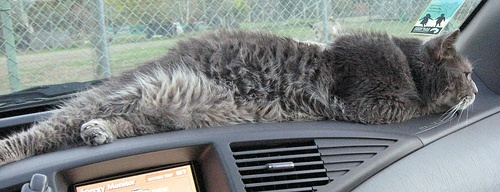
Cat resting comfortably on the dashboard of  car.
A cat lays down on the dash of a car.
a cat is sleeping on a car dash board
a cat laying on a car dashboard under the windshield
A cat laying across the dashboard of a car.